Armidale

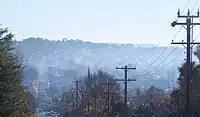
Woodsmoke pollution, Armidale, 27 May 2011

During winter there is a problem with some air quality reduction caused by the use of solid fuel domestic wood heaters. A peer-reviewed study carried out by the University of New England in 2007 found winter woodsmoke causes 8.8 additional visits per day to GPs in Armidale for respiratory complaints, i.e., about 750 additional visits per year. Another peer-reviewed study estimated the use of wood heaters in Armidale was responsible for about 11.5 premature deaths per year with estimated annual health cost of $14.95 million – about $4720 per year for every woodheater in the city.